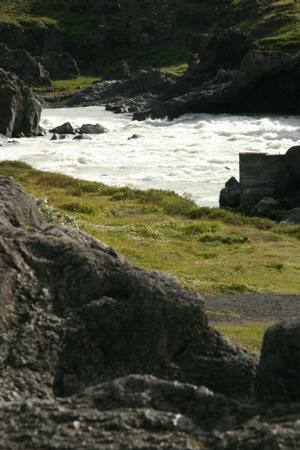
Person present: No